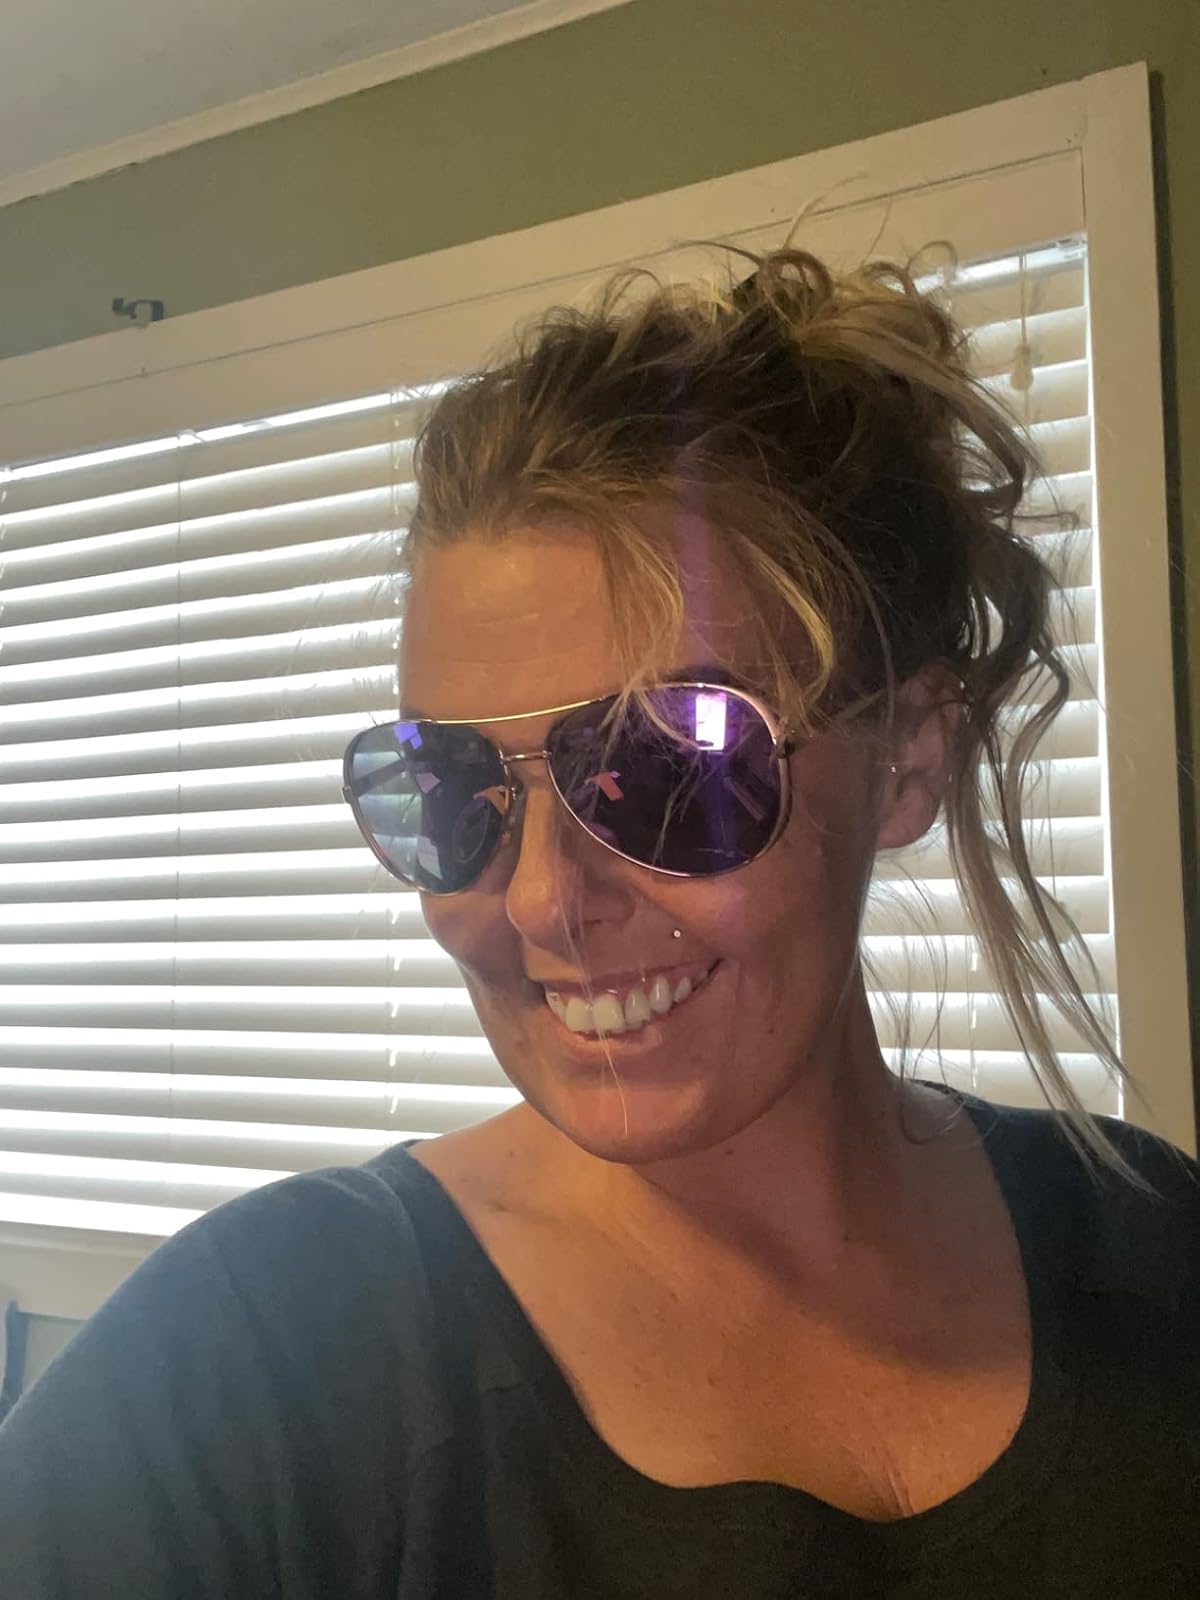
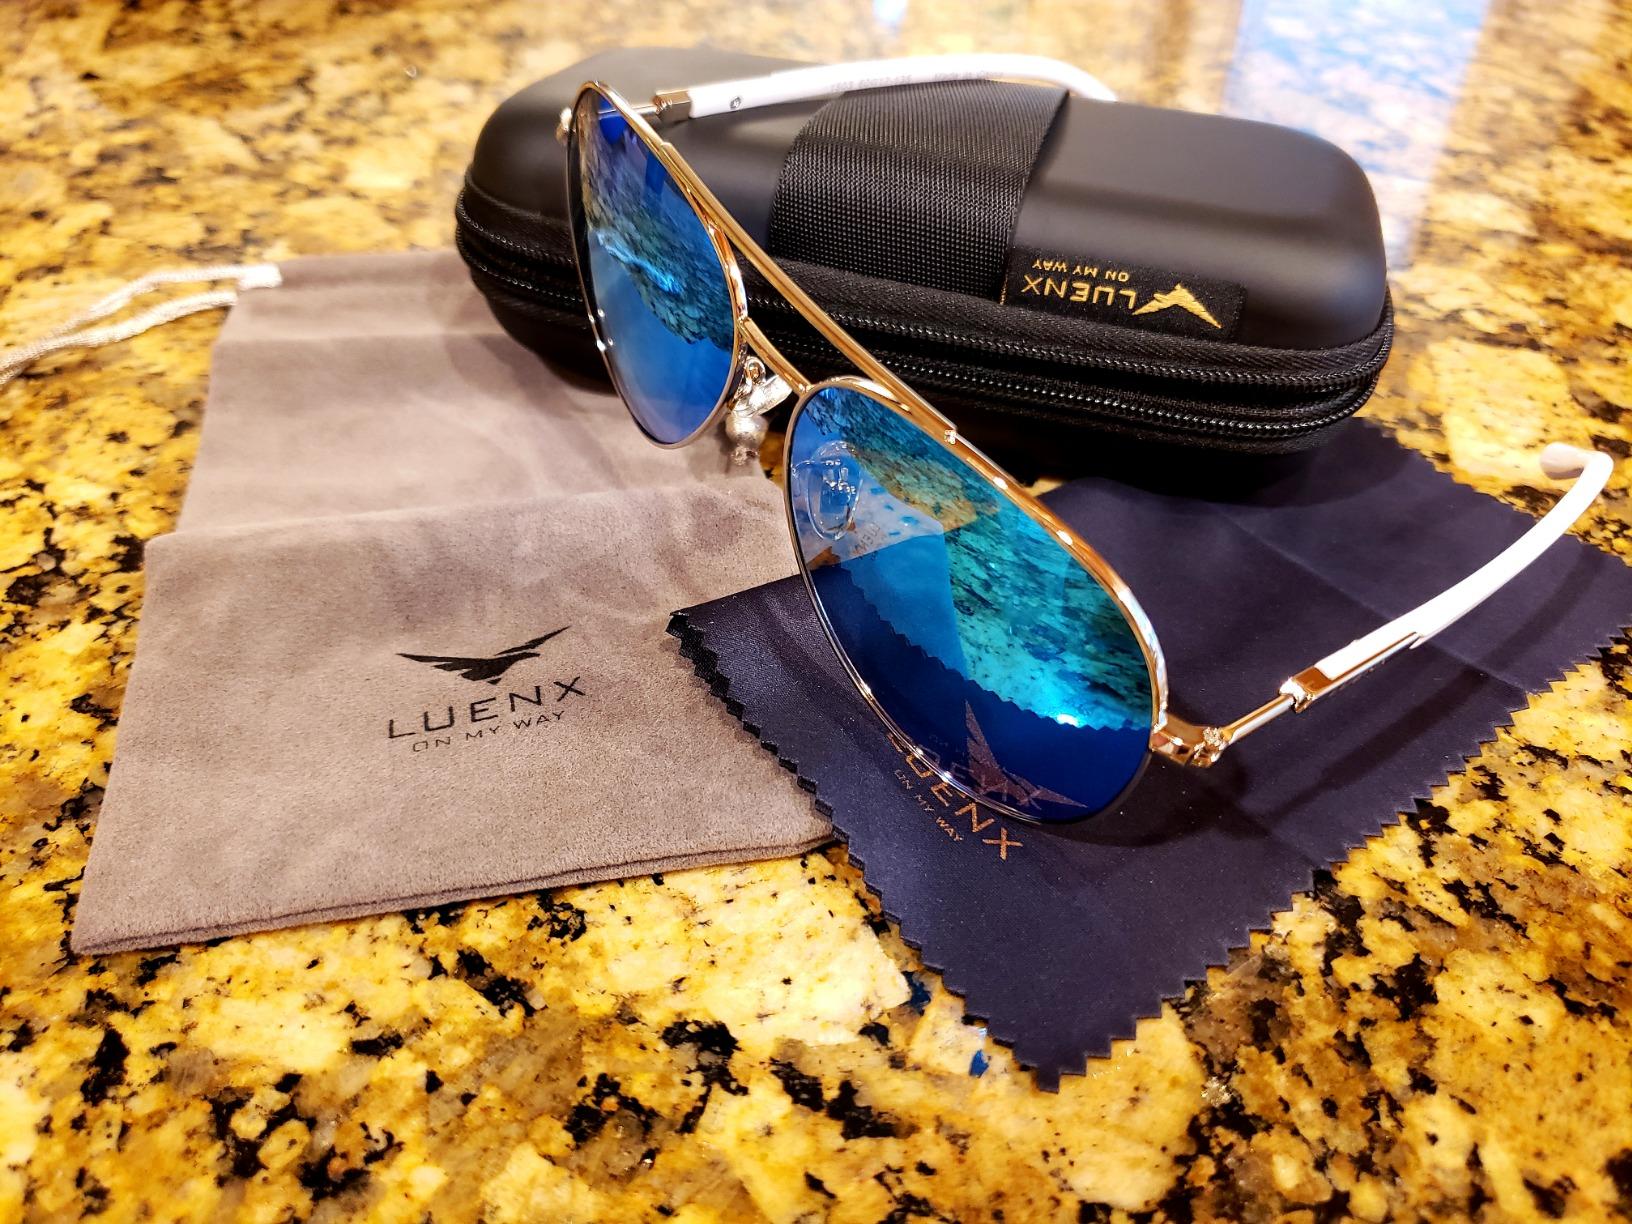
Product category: accessories_sunglasses
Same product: no